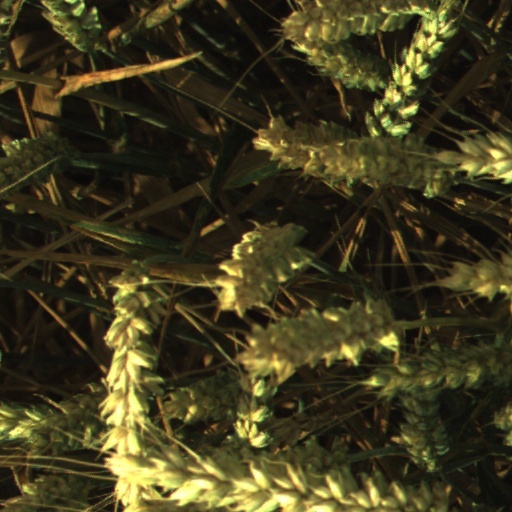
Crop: wheat